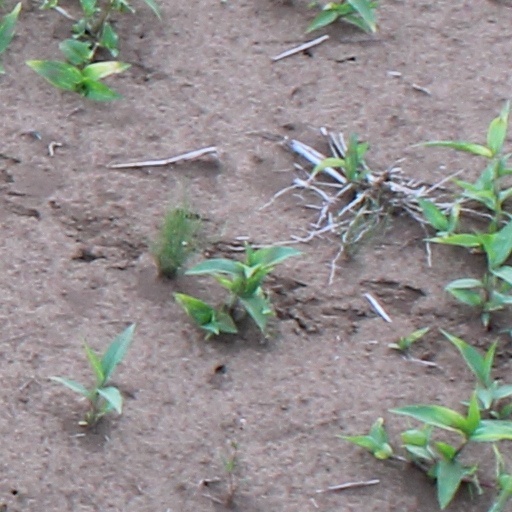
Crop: wheat